Mrahori Saddle

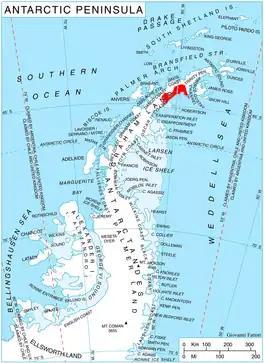
Location of Nordenskjöld Coast.

Mrahori Saddle (‘Sedlovina Mrahori’ \se-dlo-vi-'na mra-'ho-ri\) is the ice-covered saddle of elevation 1102 m on Nordenskjöld Coast in Graham Land, Antarctica linking Kyustendil Ridge to the north to Lovech Heights to the south. It is part of the glacial divide between Rogosh Glacier and Zlokuchene Glacier.